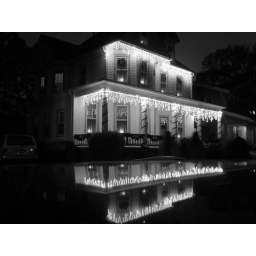
Christmas decorated house in Norfolk, VA. The reflection is off the roof of a car.